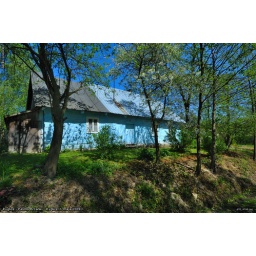
Beautiful old wooden house in Ryglice